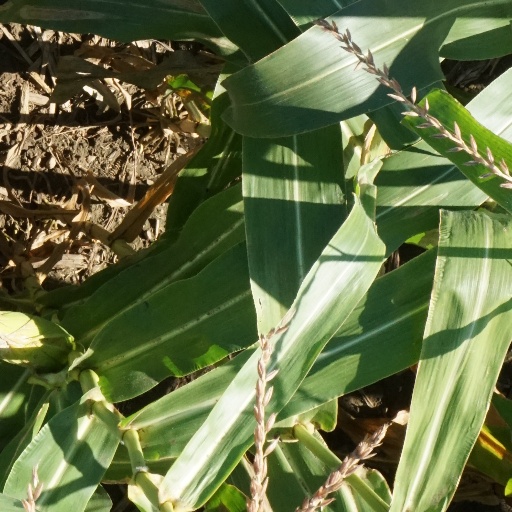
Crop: maize; corn